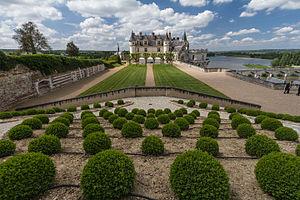
Le château d'Amboise
Le château royal d'Amboise est une ancienne résidence du Roi de France surplombant la Loire, à Amboise, en Indre-et-Loire. Il fait partie des châteaux de la Loire.